Nishi-Tengachaya Station

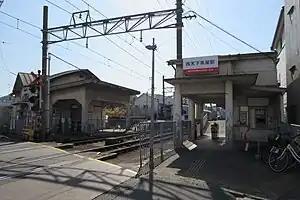
Nishi-Tengachaya Station building in March 2023

is a train station in Nishinari-ku, Osaka, Osaka Prefecture, Japan, operated by the private railway operator Nankai Electric Railway.